Wesley's Chapel

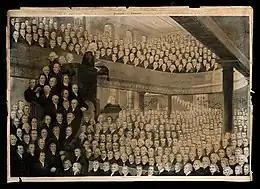
John Wesley preaching in the City Road Chapel. Engraving by T. Blood, 1822.

Wesley's Chapel is constructed in brown brick laid in Flemish bond with dressings of yellow brick and stone. The building has Grade I listed status and is a fine example of Georgian architecture, although it has been altered and improved since it was built. For example, the original plain windows were replaced with stained glass over the course of the 19th century. In 1864, the gallery was modernised, its front lowered and raked seating installed. Around the gallery is motif in relief supposedly designed by Wesley: a dove with an olive branch in its beak encircled by a serpent following its own tail. The Adam style ceiling was replaced by a replica following a fire in 1879.